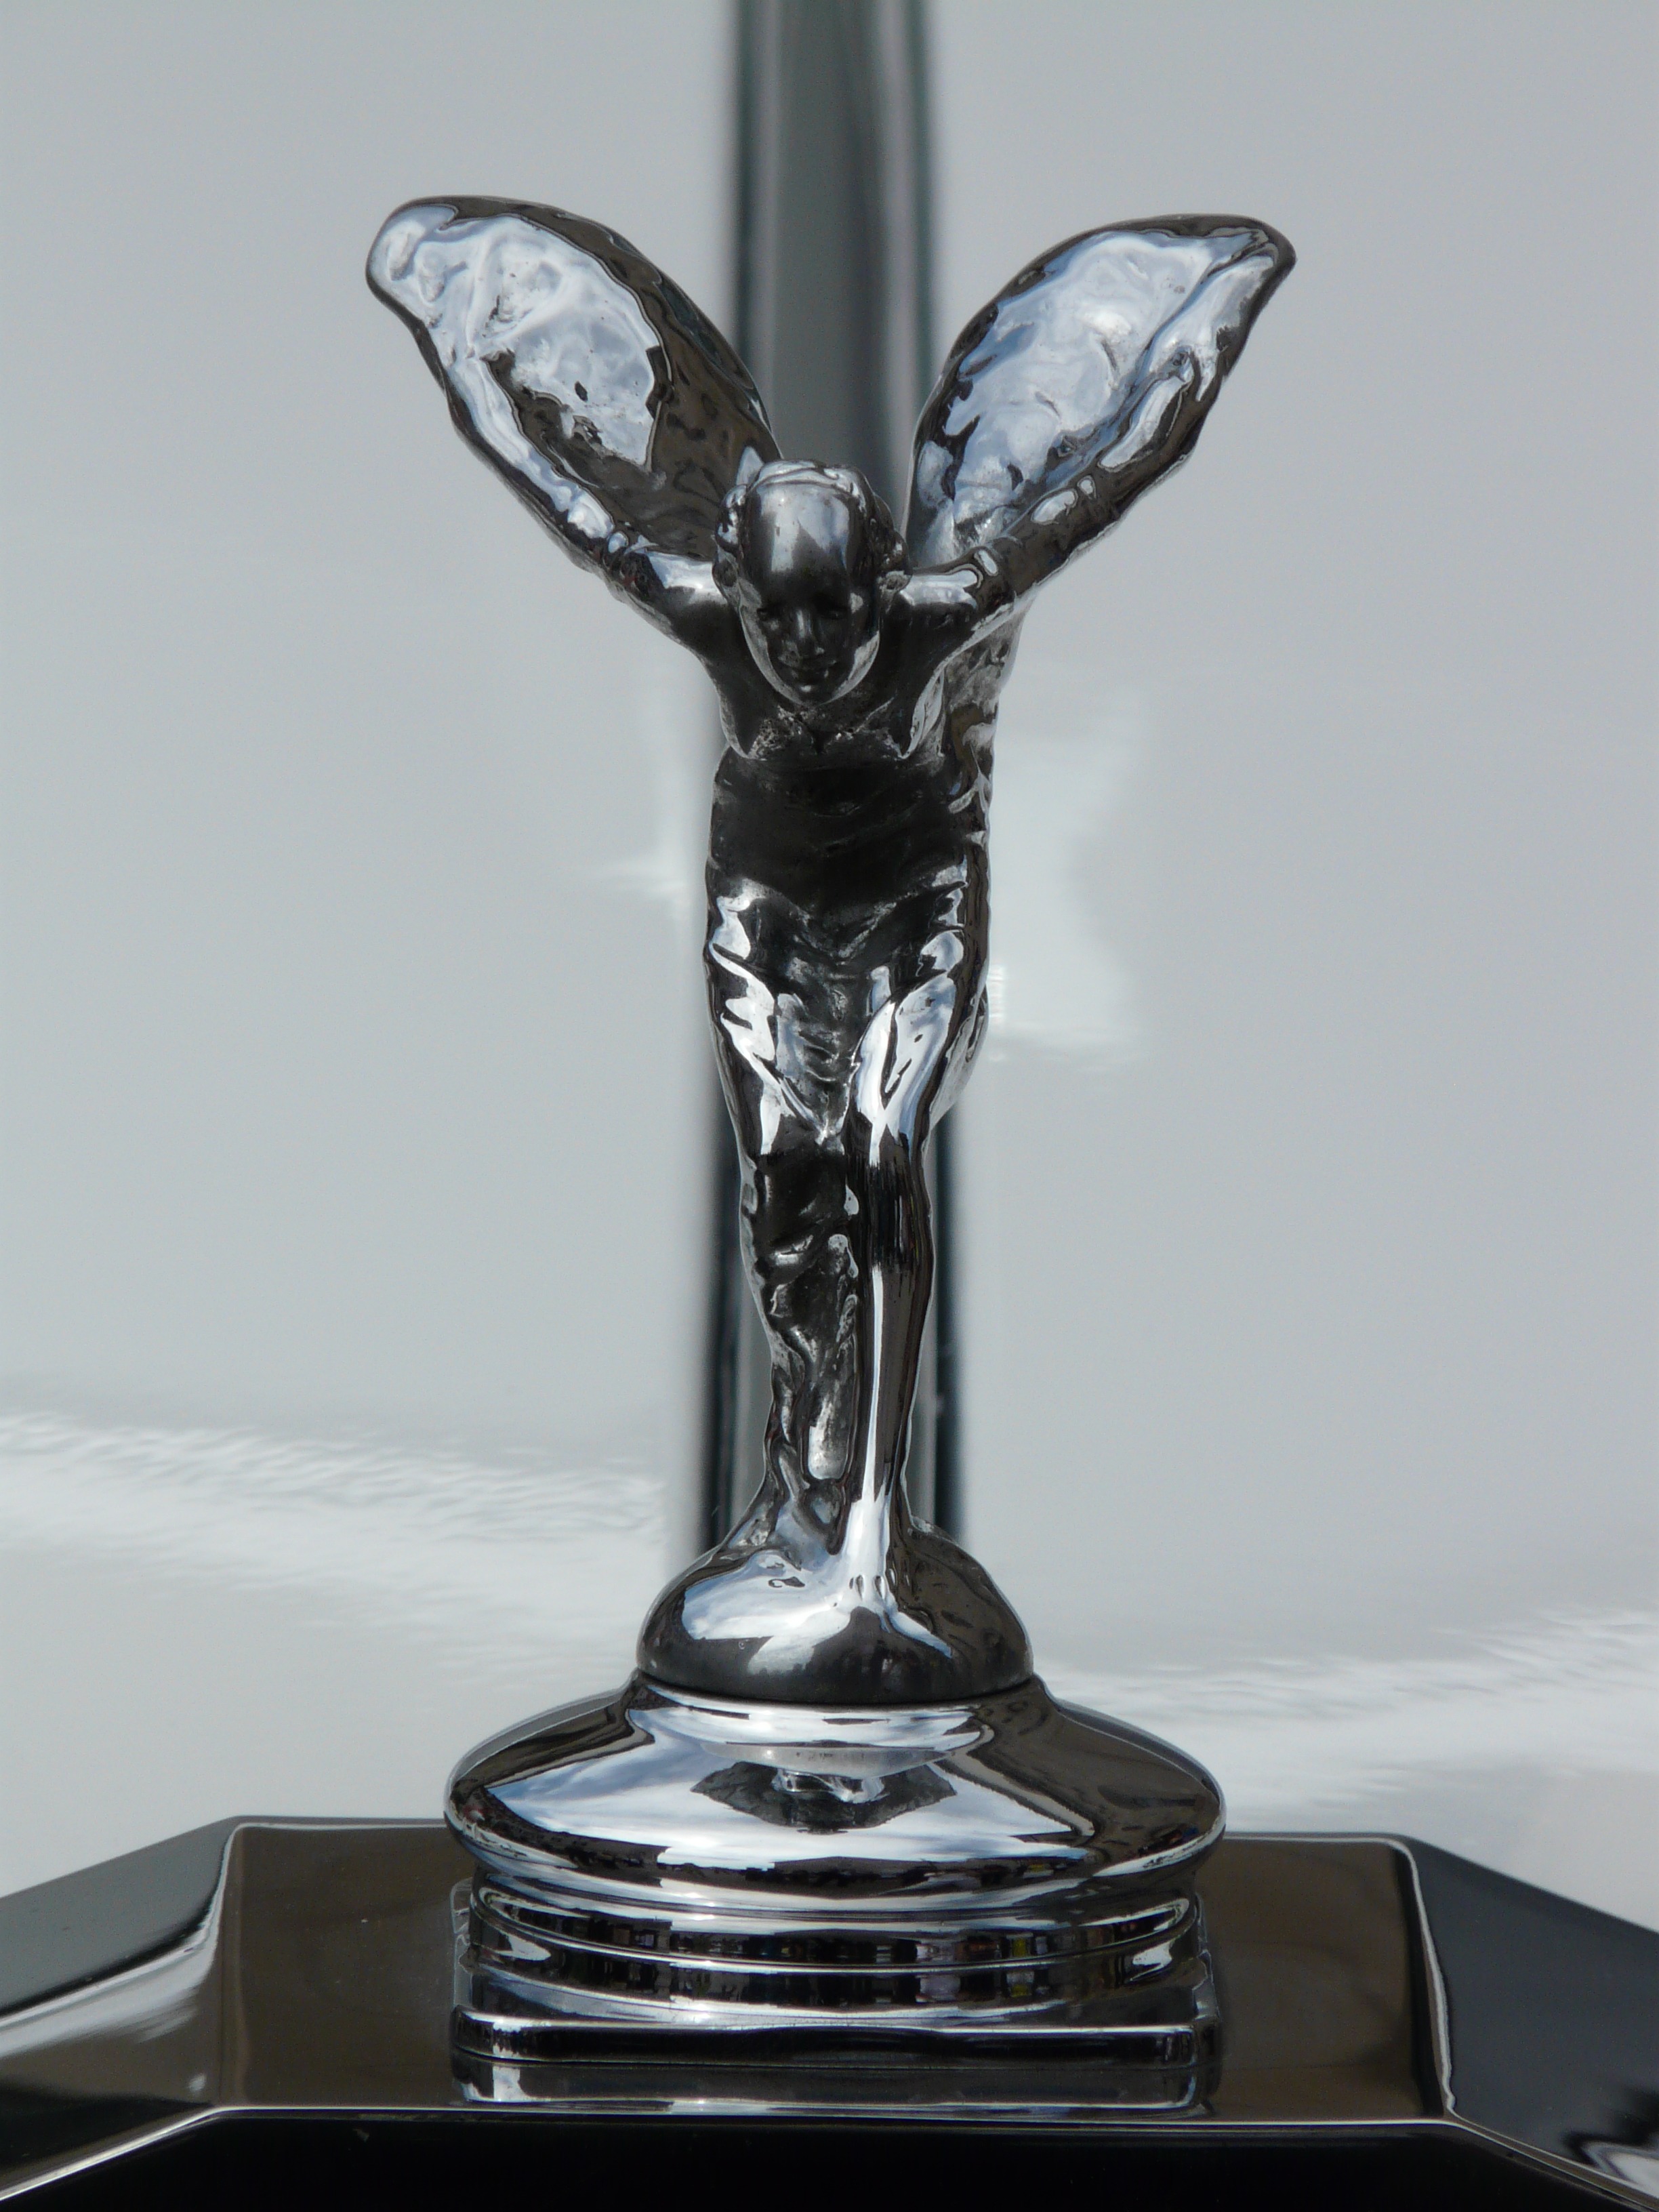
wheel, glass, statue, symbol, metal, auto, lighting, material, automotive, ornament, rolls royce, sculpture, art, chrome, figure, silver, trophy, award, cool figure, spirit of ecstasy, distinguishing